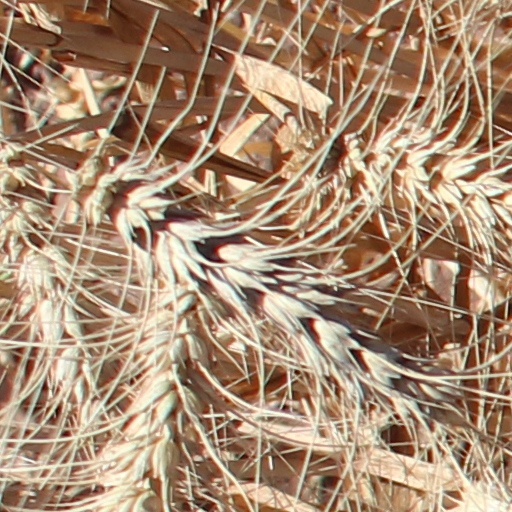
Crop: wheat